MPS (format)

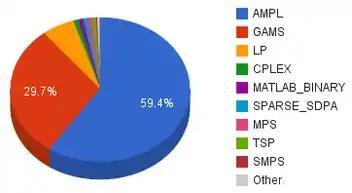
NEOS input statistics for January 2011.

The format was named after an early IBM LP product and has emerged as a de facto standard ASCII medium among most of the commercial LP solvers. Essentially all commercial LP solvers accept this format, and it is also accepted by the open-source COIN-OR system. Other software may require a customized reader routine in order to read MPS files. However, with the acceptance of algebraic modeling languages MPS usage has declined. For example, according to the NEOS server statistics in January 2011 less than 1% of submissions were in MPS form compared to 59.4% of AMPL and 29.7% of GAMS submissions.